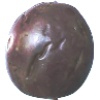
Label: passion_fruit